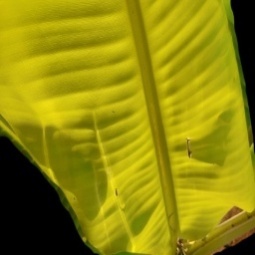
Label: Magnesium